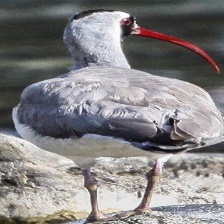
Species: IBISBILL
Scientific name: IBIDORHYNCHA STRUTHERSII